Polymer-fullerene bulk heterojunction solar cell

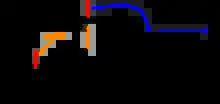
When electrons of donor molecules are photoexcited, they jump from the HOMO to LUMO energy level. The electrons now in the LUMO energy level can travel to nearby acceptor molecules, which are more electronegative and thus lower in energy. The driving force for the electron transfer between donor and acceptor is the difference in LUMO energy levels.

Polymer-fullerene bulk heterojunction solar cells are a type of solar cell researched in academic laboratories. Polymer-fullerene solar cells are a subset of organic solar cells, also known as organic photovoltaic (OPV) cells, which use organic materials as their active component to convert solar radiation into electrical energy. The polymer, which functions as the donor material in these solar cells, and fullerene derivatives, which function as the acceptor material (such as PCBM, or phenyl-C61-butyric acid methyl ester), are essential components. Specifically, fullerene derivatives act as electron acceptors for donor materials like P3HT (poly-3-hexyl thiophene-2,5-diyl), creating a polymer-fullerene based photovoltaic cell. The Polymer-fullerene BHJ forms two channels for transferring electrons and holes to the corresponding electrodes, as opposed to the planar architecture when the Acceptor (A) and Donor (D) materials were sequentially stacked on top of each other and could selectively touch the cathode and anode electrodes. Hence, the D and A domains are expected to form a bi-continuous network with Nano-scale morphology for efficient charge transport and collection after exciton dissociation. Therefore, in the BHJ device architecture, a mixture of D and A molecules in the same or different solvents was used to form a bi-continual layer, which serves as the active layer of the device that absorbs light for exciton generation. The bi-continuous three-dimensional interpenetrating network of the BHJ design generates a greater D-A interface, which is necessary for effective exciton dissociation in the BHJ due to short exciton diffusion. When compared to the prior bilayer design, photo-generated excitons may dissociate into free holes and electrons more effectively, resulting in better charge separation for improved performance of the cell.